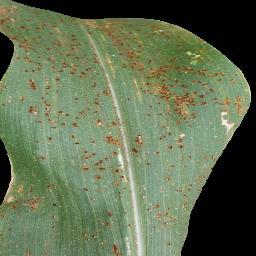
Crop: corn
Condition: (maize)_common_rust